Sky position (RA, Dec in degrees): 239.388, 8.512
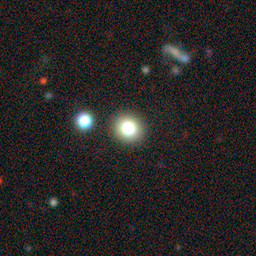
Galaxy morphology: Round Smooth Galaxies